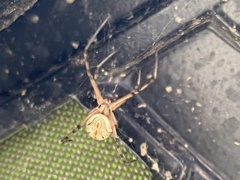
Species: Lactrodectus_hesperus